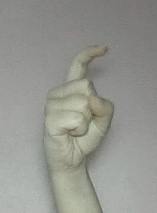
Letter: ra